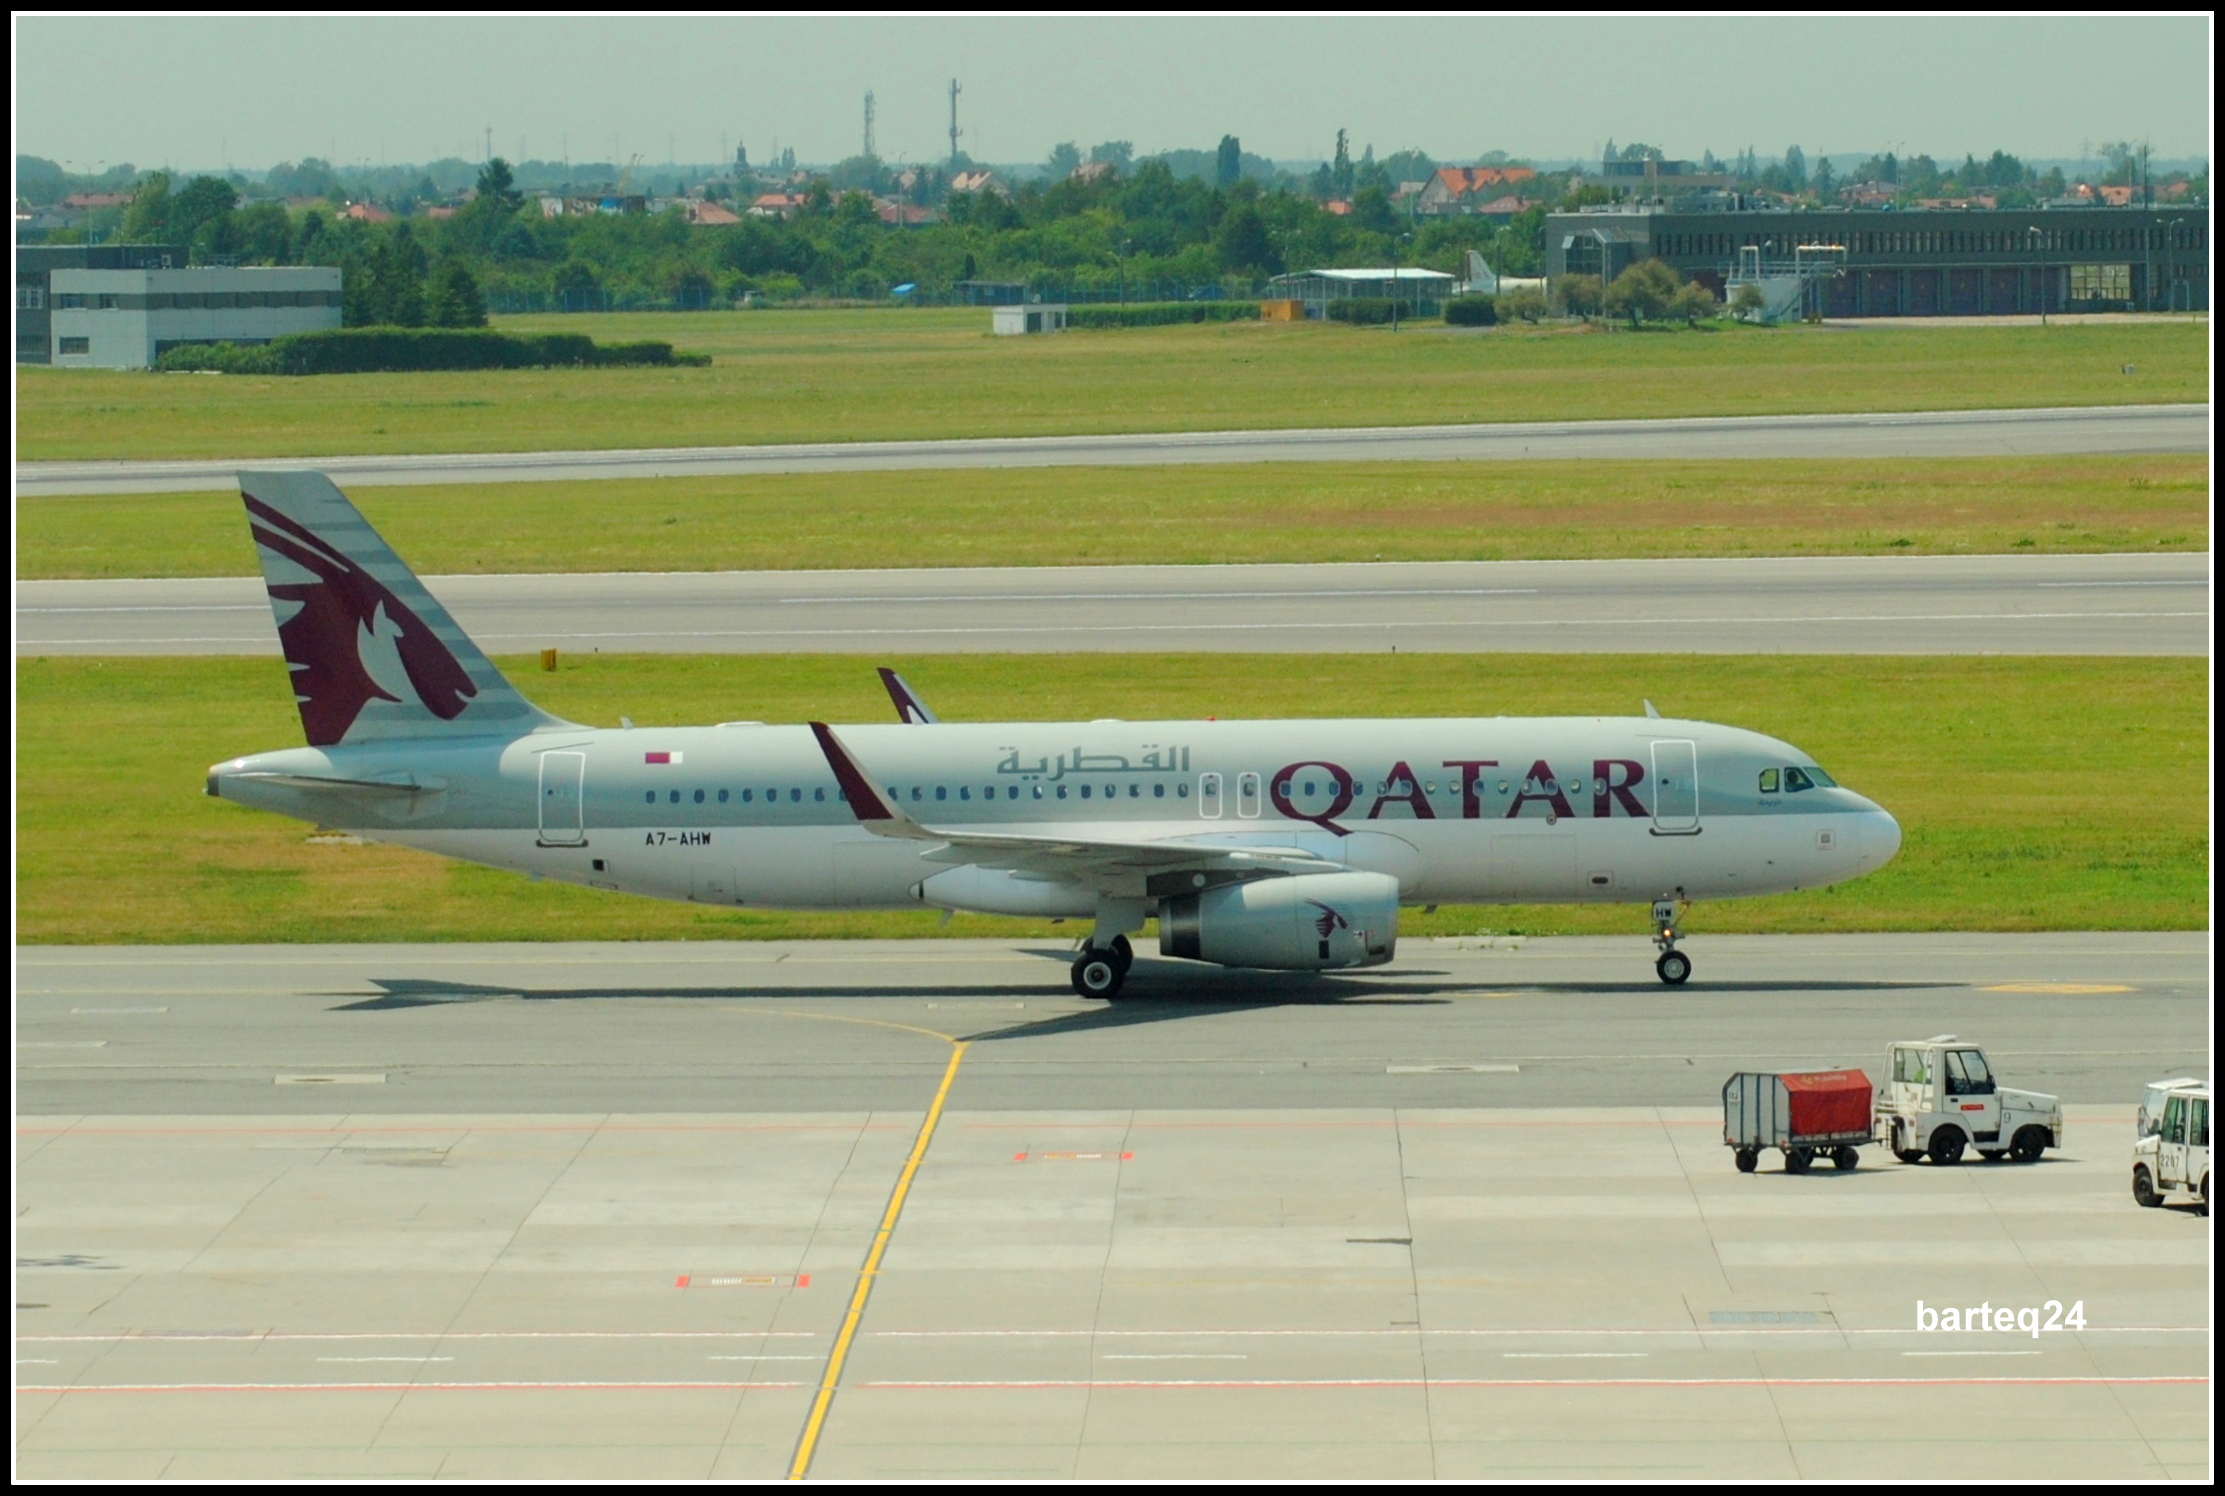
airplane, aircraft, vehicle, airline, aviation, airliner, airbus, jet aircraft, airbus a330, boeing 777, boeing 767, air travel, boeing 757, atmosphere of earth, wide body aircraft, narrow body aircraft, airport apron, airbus a320 family, mcdonnell douglas dc 9, boeing 717, mcdonnell douglas md 80